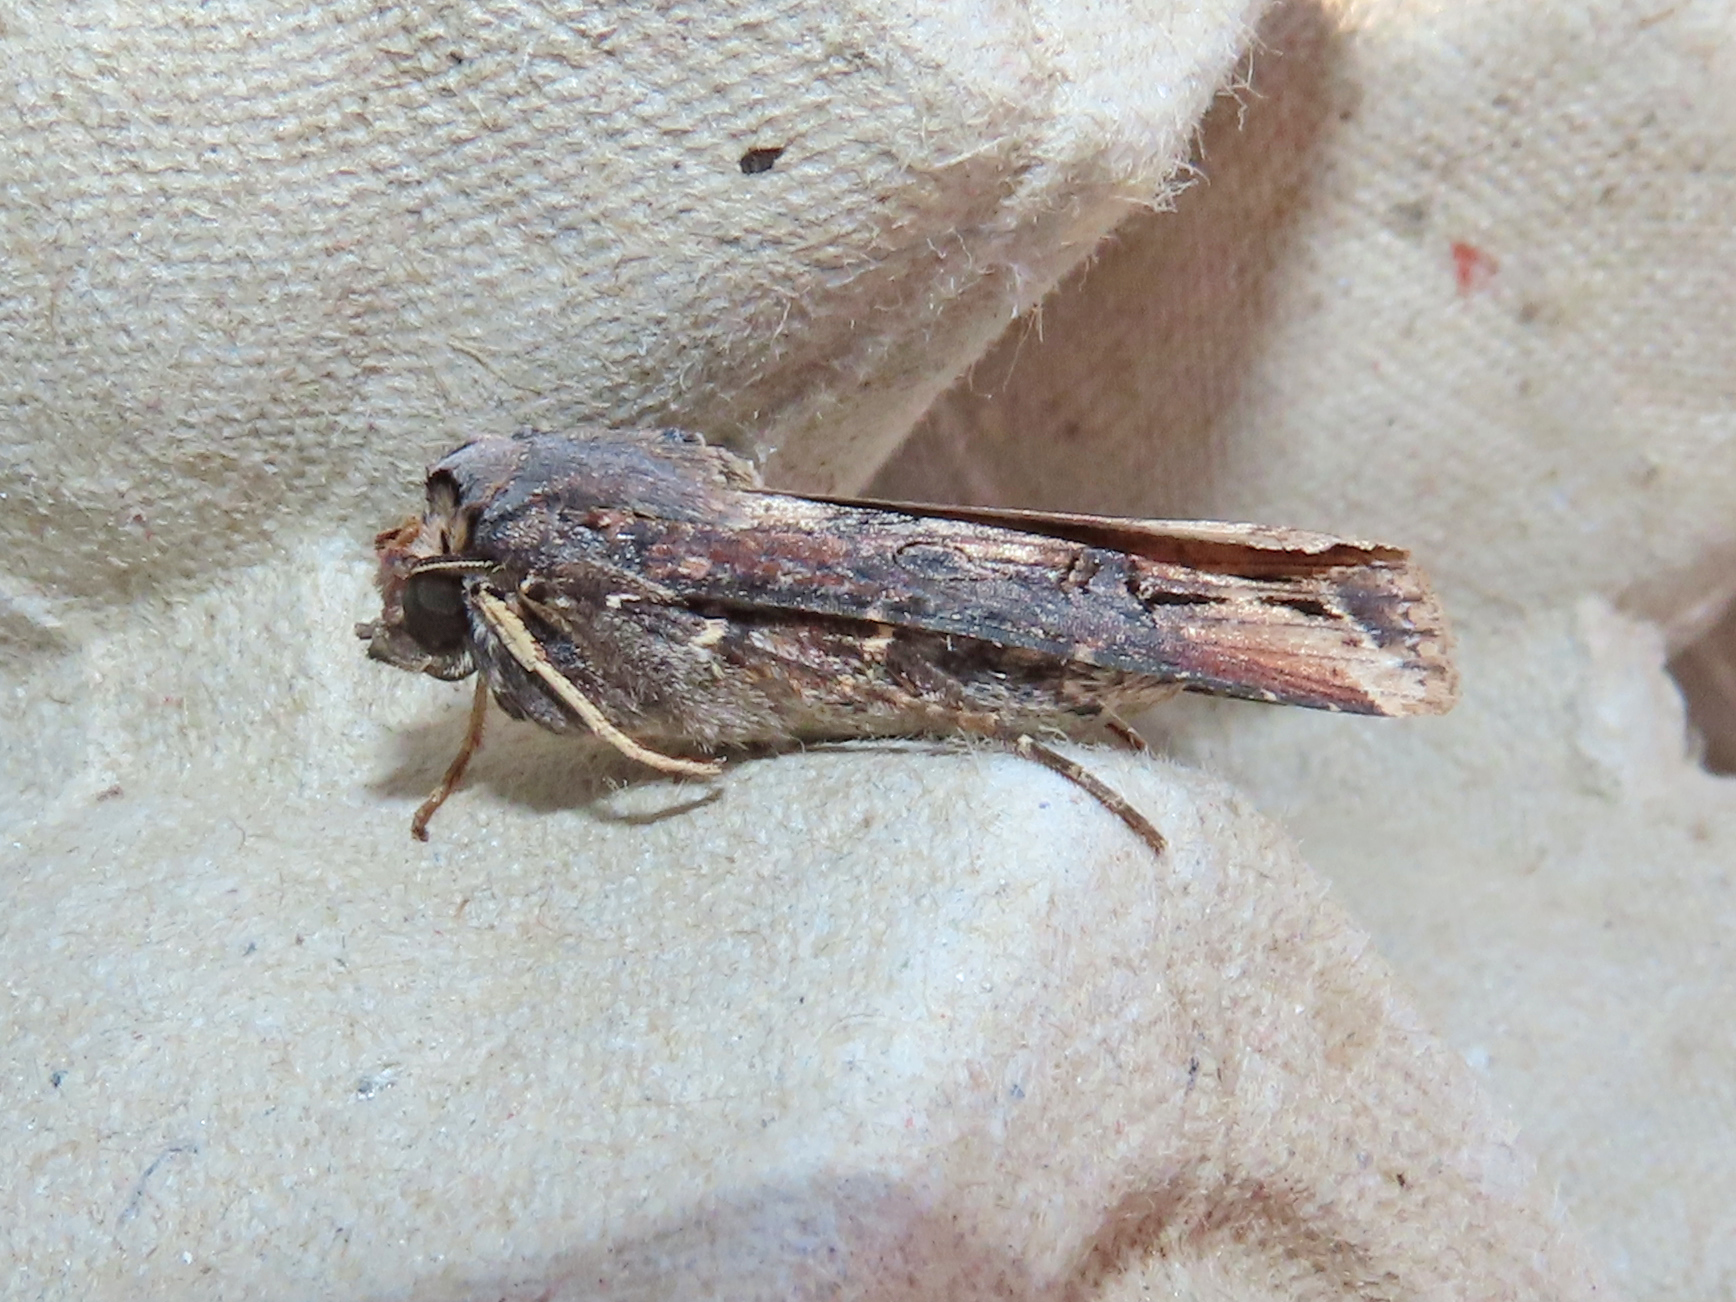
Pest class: cutworms